Neukölln (locality)

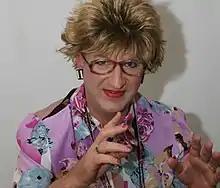
Ades Zabel as "Edith Schröder"

Archeological finds on the Rixdorf lot point to a Germanic prehistory of Neukölln, with evidence of a settlement since the late Neolithic age, like early flint tools, potsherds from the Bronze Age on Richardplatz, or Iron Age burial urns in the "Hasenheide". Finds from the era of the Roman Empire were ubiquitous in Berlin, which includes West-Germanic terps and ceramics on the Richardplatz, a Gordianic bronze coin on the "Rollberge", and nearby the important "Reitergrab von Neukölln" (equestrian tomb) south-west of Richardplatz at the Körnerpark, which stems from the onset of the Merowingian era in the first half of the 6th century.